Peter Stoffer

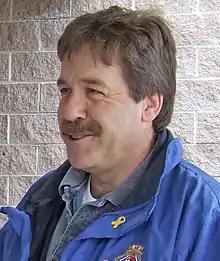
Stoffer in the spring of 2007 at Lockview High School, Fall River, Nova Scotia, Canada

Peter Arend Stoffer (born January 6, 1956) is a Canadian politician, who represented the riding of Sackville—Eastern Shore or its redistributed equivalents from the 1997 election until his defeat in the 2015 election. A member of the New Democratic Party, Stoffer served as the Official Opposition Critic for Veterans Affairs after his party became the official opposition after the 2011 election.